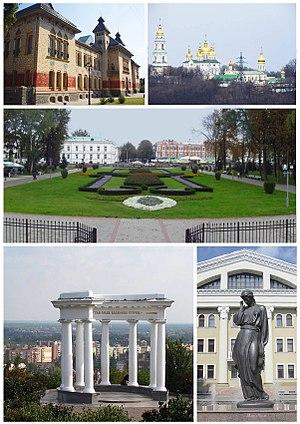
Poltava est une ville d'Ukraine et la capitale administrative de l'oblast de Poltava. Sa population s'élevait à 288 324 habitants en 2019.